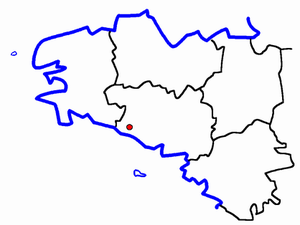
Le canton de Lorient-Centre est une ancienne division administrative française, située dans le département du Morbihan et la région Bretagne.
Le canton de Lorient-Nord est une ancienne division administrative française, située dans le département du Morbihan et la région Bretagne.
Le canton de Lorient-Sud est une ancienne division administrative française, située dans le département du Morbihan et la région Bretagne.